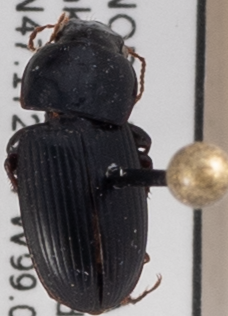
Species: Harpalus somnulentus
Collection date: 2021-08-03
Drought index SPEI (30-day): -2.09
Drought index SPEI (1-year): -2.09
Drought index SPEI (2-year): -0.9